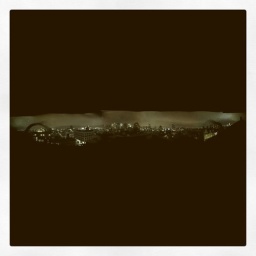
Panorama from top of water tower in soho